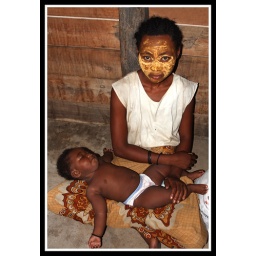
Took this in a village on the coast on market day.